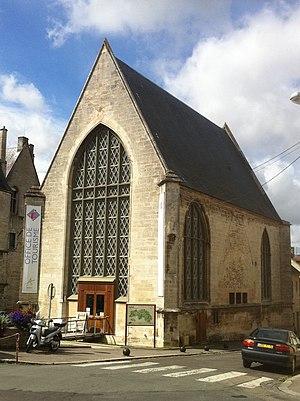
La chapelle Saint-Nicolas est un édifice catholique du XIVᵉ siècle, située à Argentan, en France.
Cet article recense les monuments historiques de l'Orne, en France.